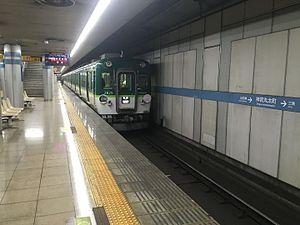
La ligne Keihan Ōtō est une ligne ferroviaire du réseau Keihan à Kyoto au Japon. Elle relie la gare de Sanjō à celle de Demachiyanagi. La ligne prolonge la ligne principale Keihan.